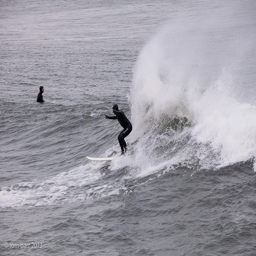
a person is surfing on the waves in the ocean
Man surfing on wave while another waits on surfboard in distance
A surfer is riding a small wave in the ocean.
The man is riding the waves on the water.
A full view of an individual in the image